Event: Nepal Earthquake
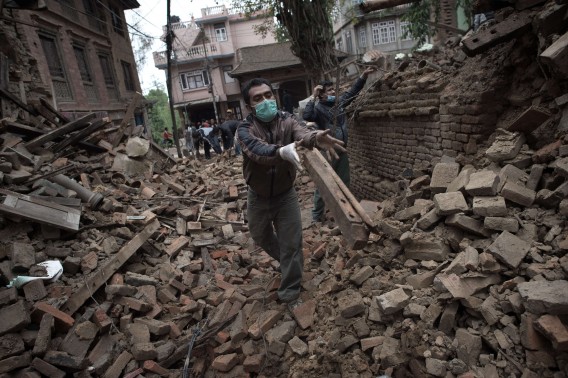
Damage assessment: damage